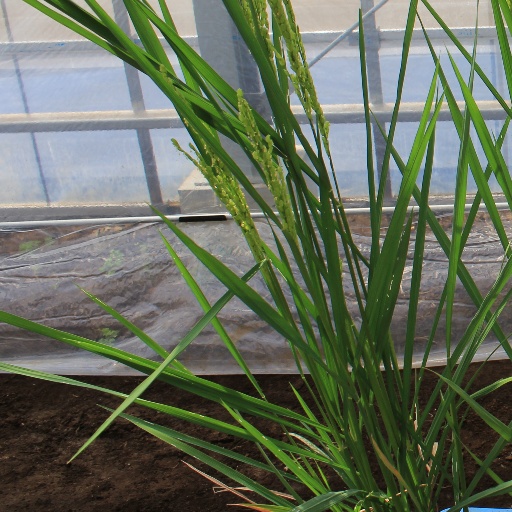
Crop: rice